Philip Dottin Souper

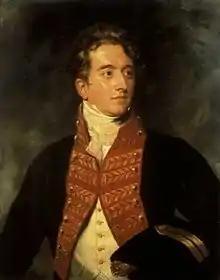
Philip Dottin Souper, portrait by Ramsay Richard Reinagle

Philip Dottin Souper (3 October 1801 – 13 November 1861) was an English colonial administrator and railway company secretary.